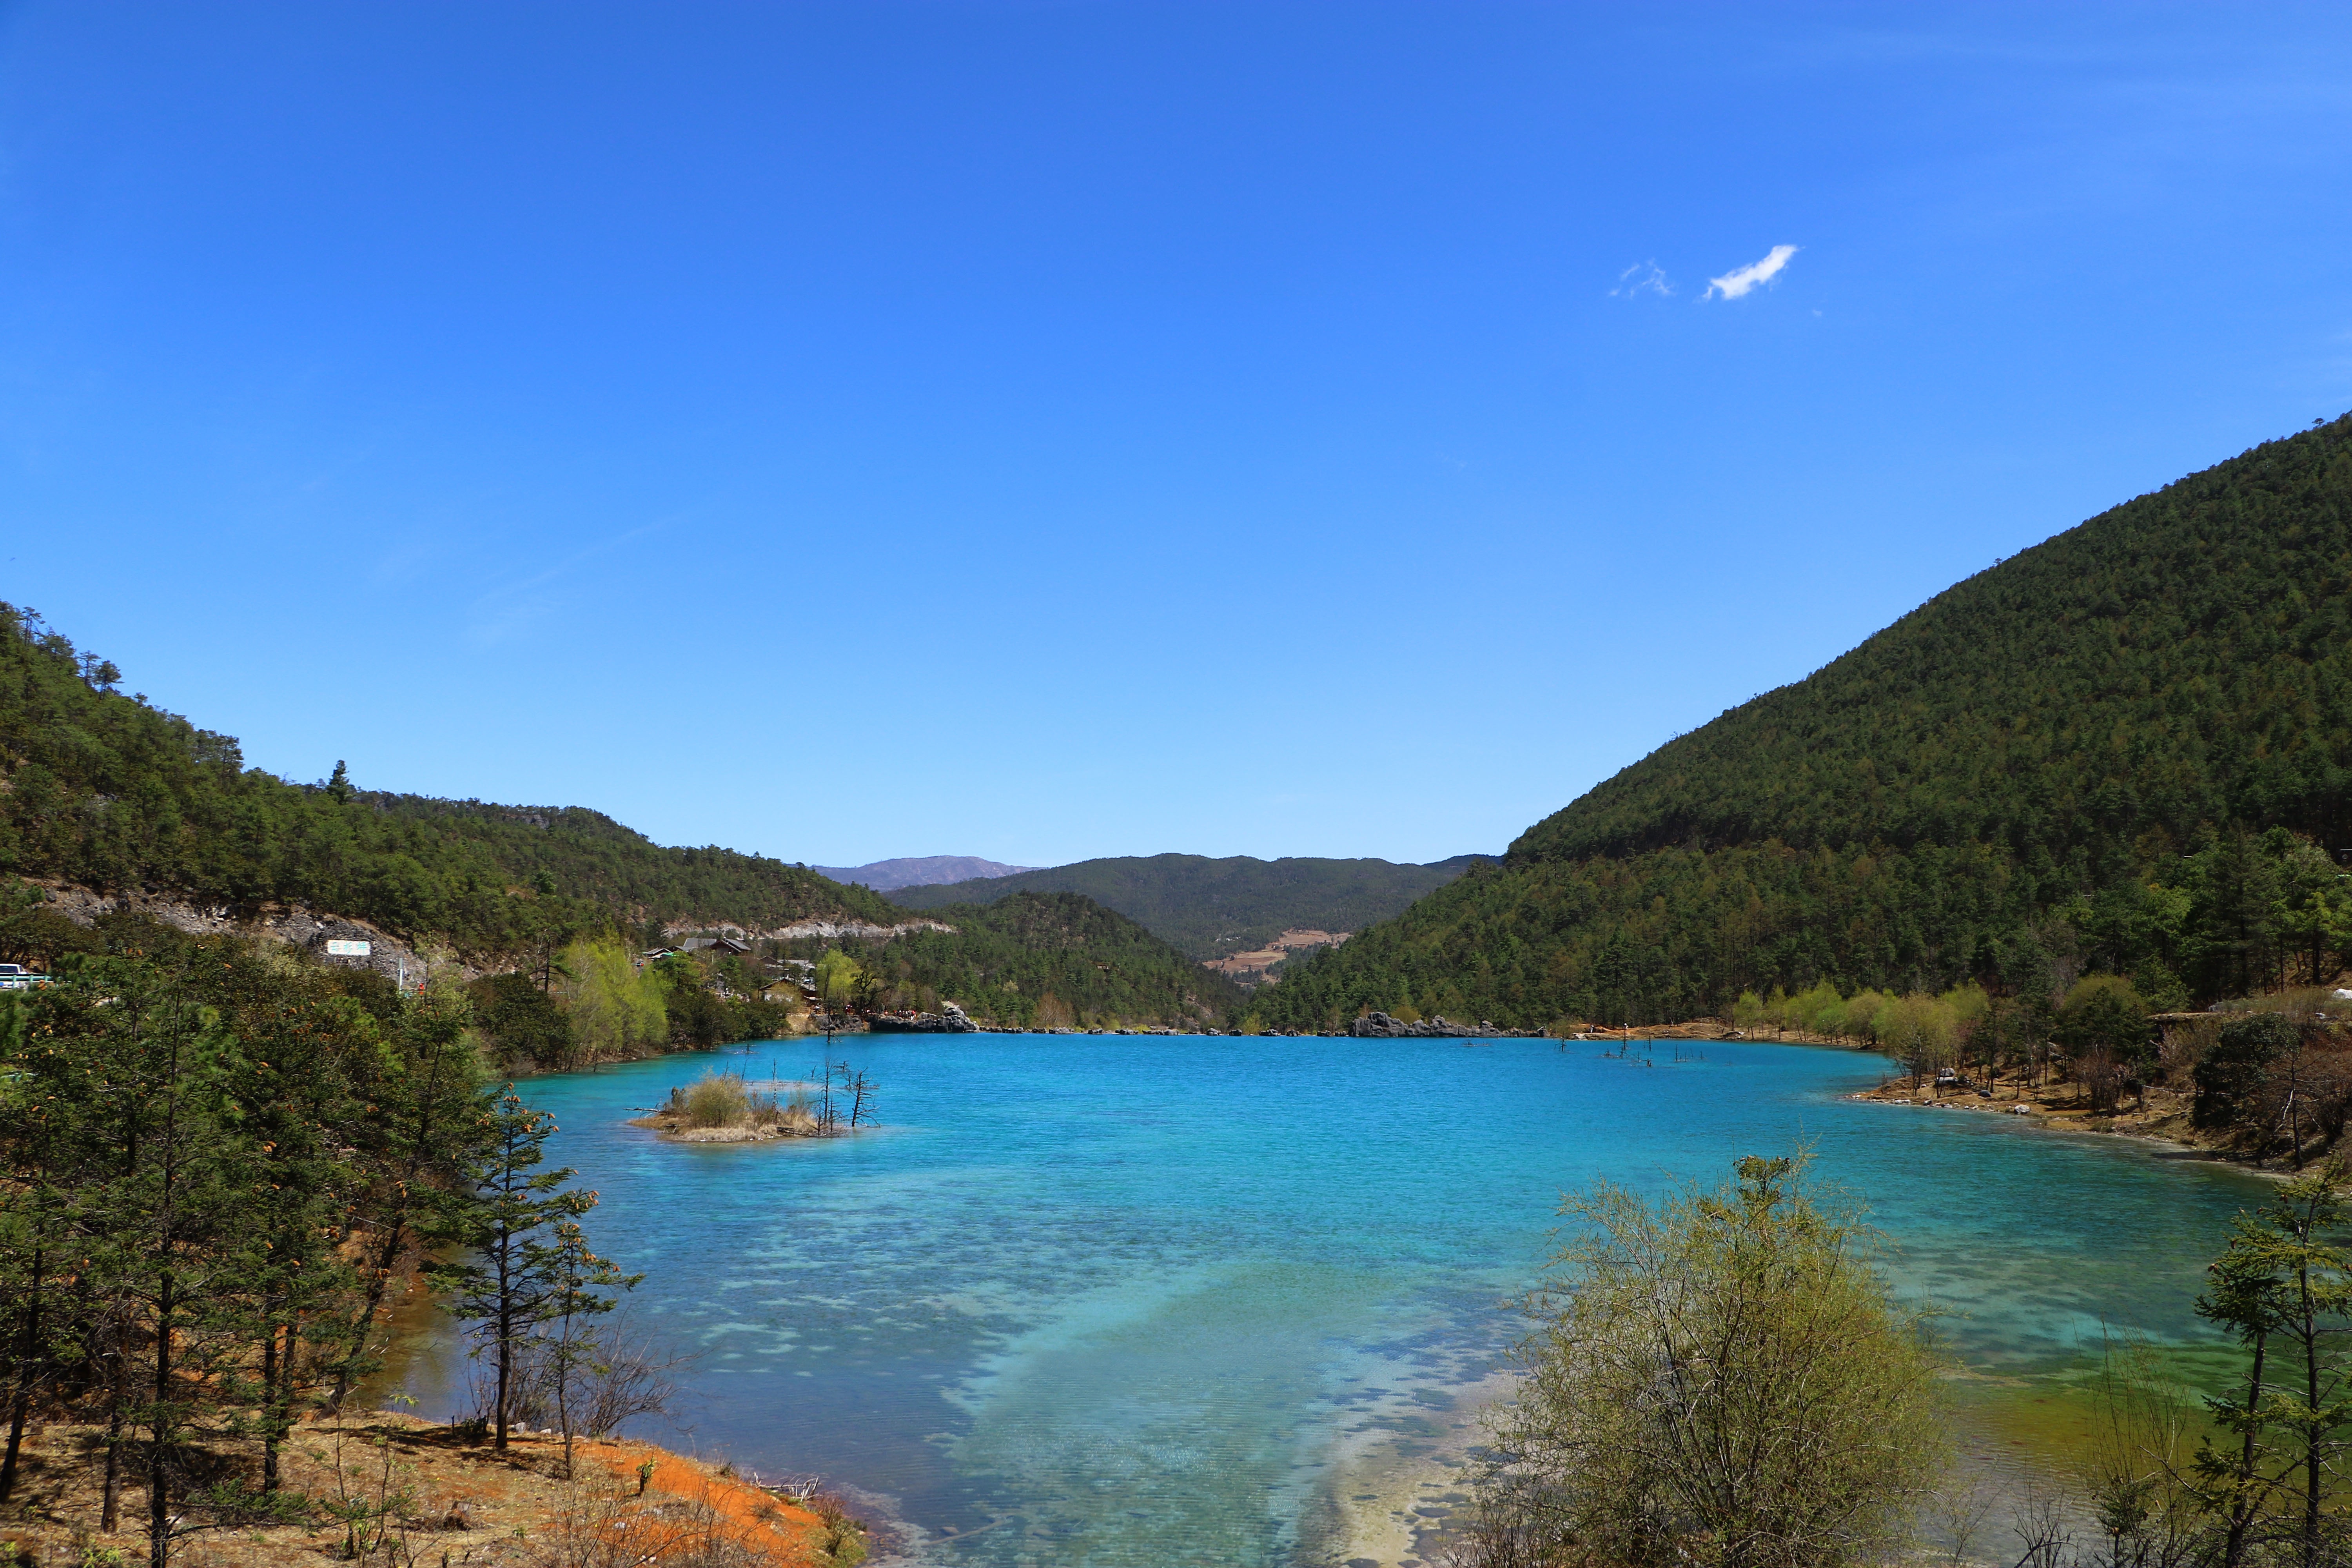
sea, mountain, lake, river, vacation, lagoon, bay, reservoir, body of water, loch, landform